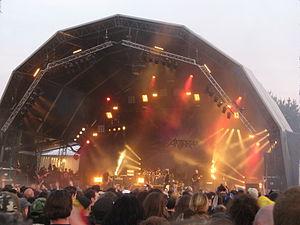
Anthrax est un groupe de thrash metal américain, originaire de New York. Formé en 1981 par les guitaristes Scott Ian et Danny Lilker, le groupe recense, en 2014, dix albums studio, vingt singles, et un EP avec Public Enemy. Le groupe est l'un des plus populaires de la scène thrash metal des années 1980.